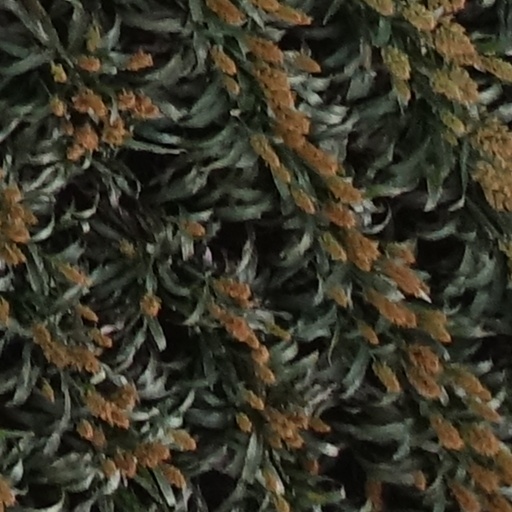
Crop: sorghum